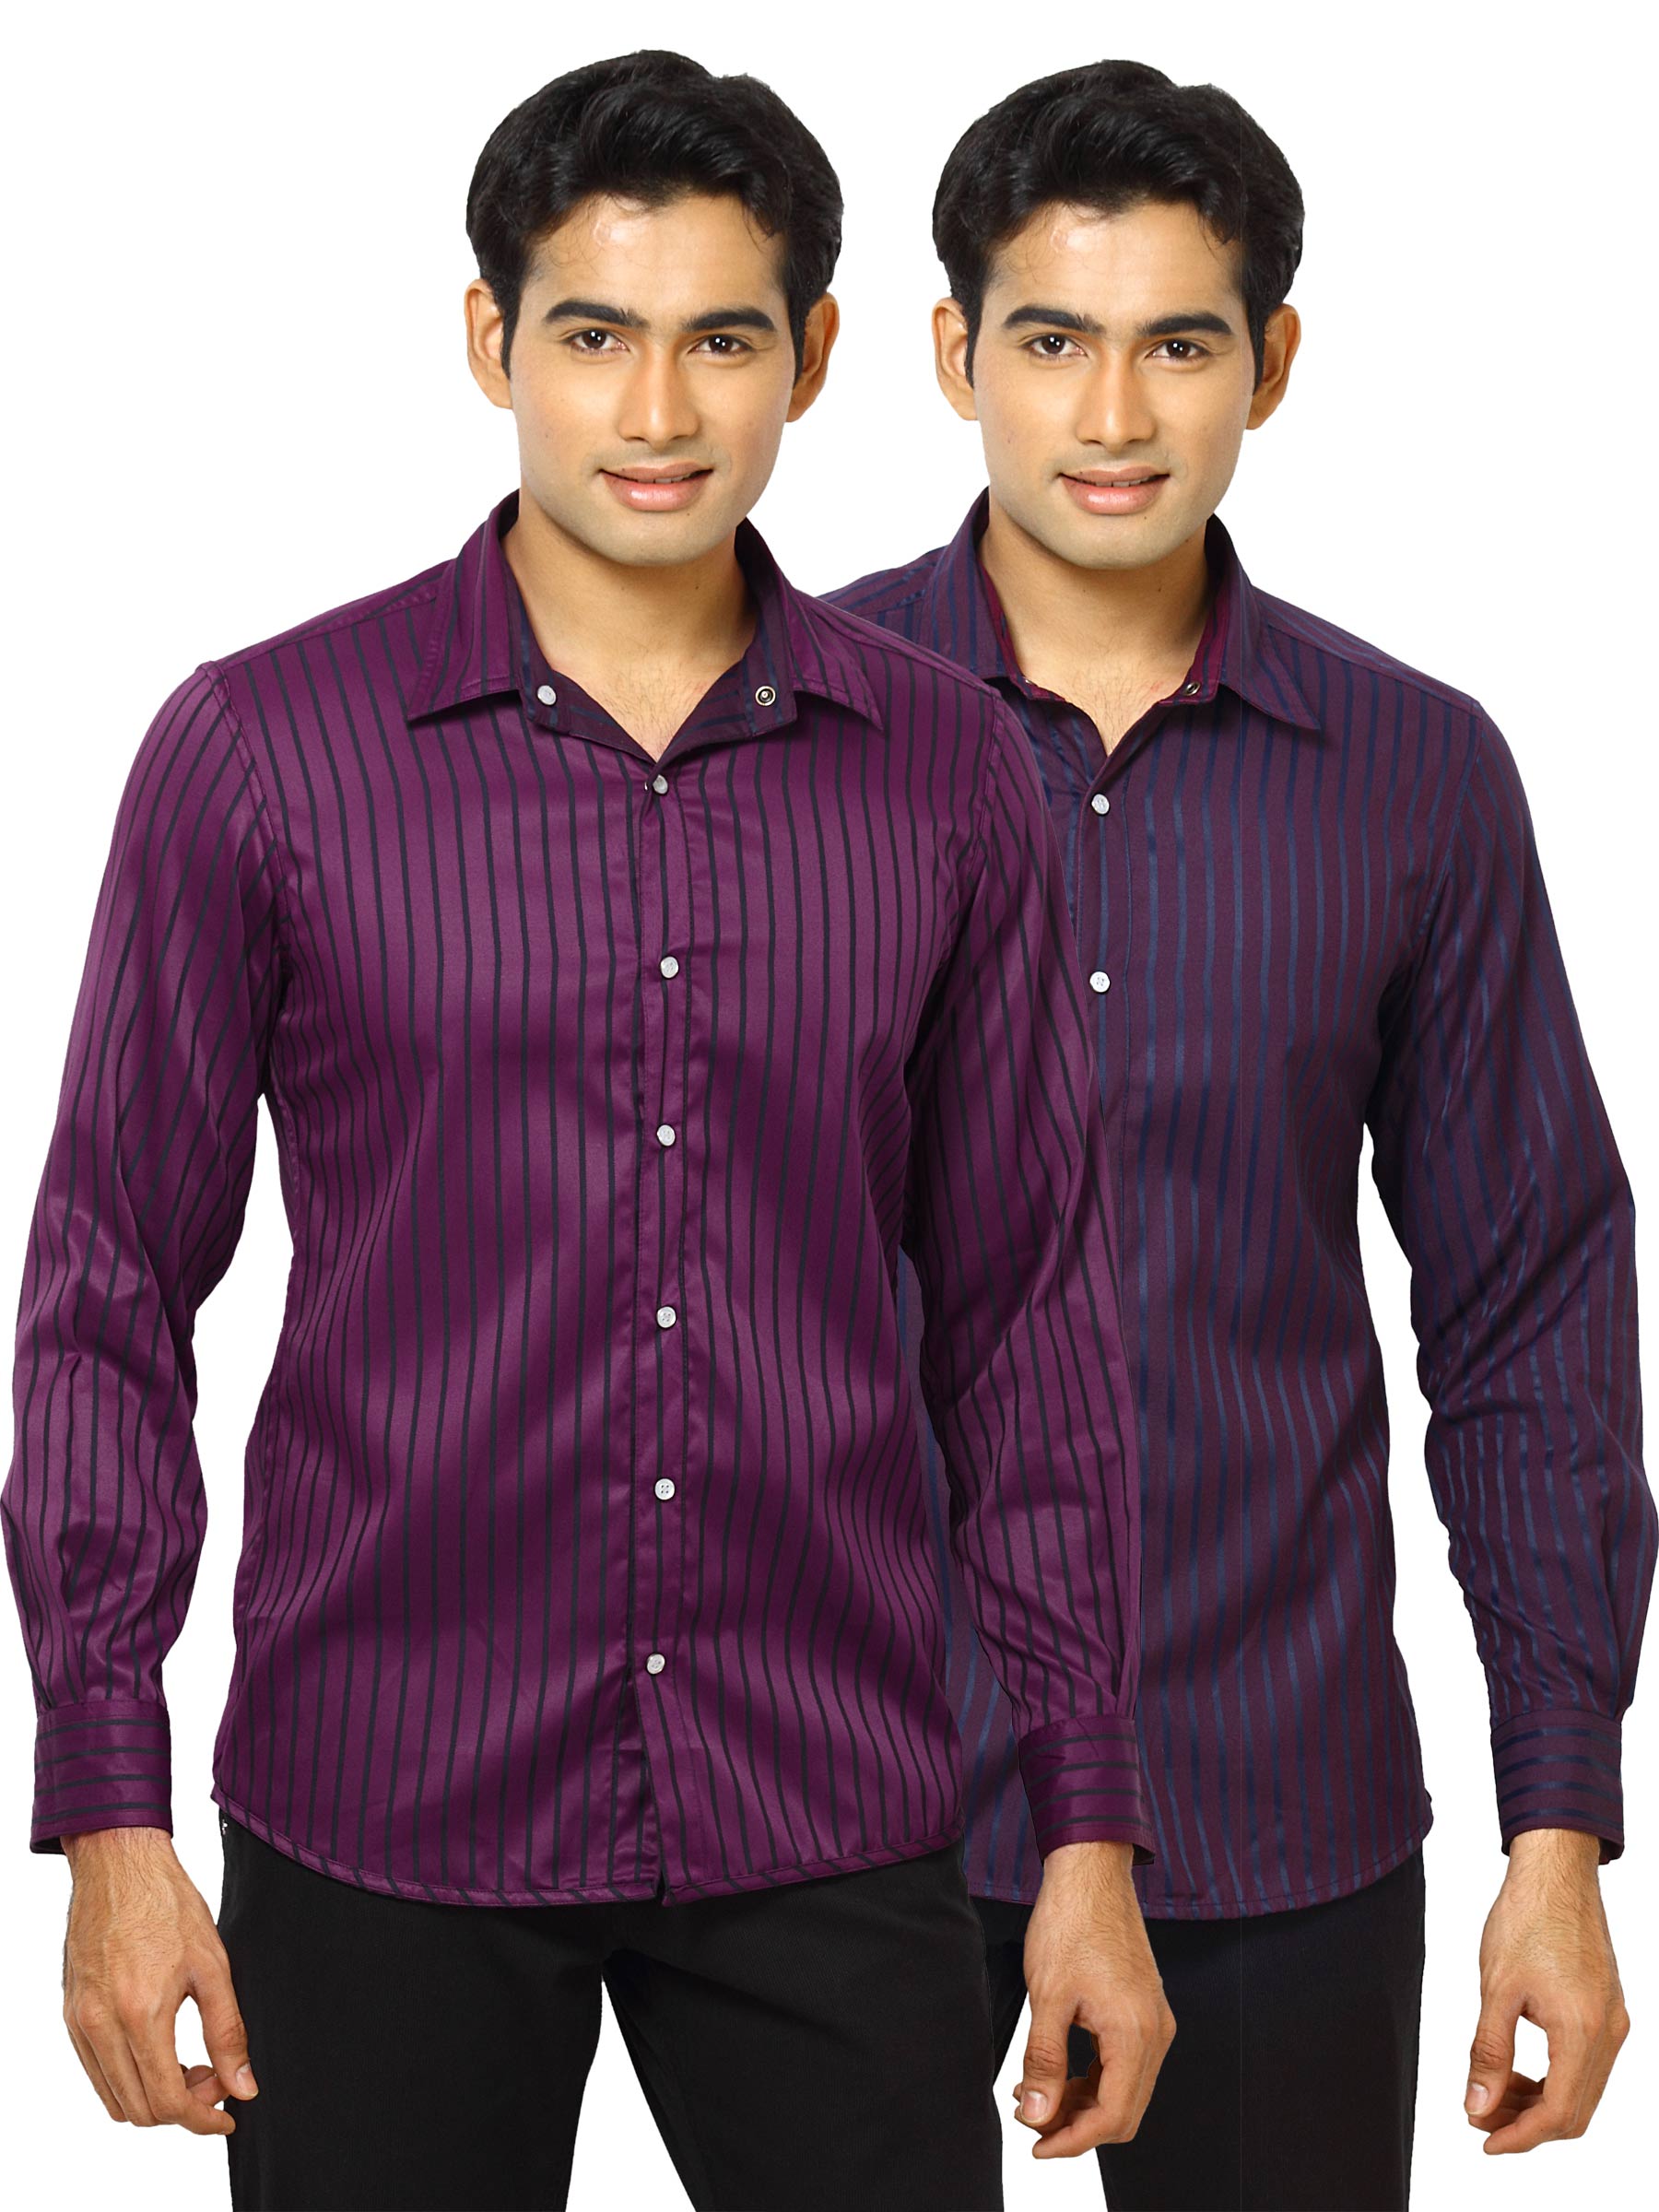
Indigo Nation Men Reversible Bling Blue Shirts
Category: Apparel / Topwear / Shirts
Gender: Men
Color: Blue
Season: Fall 2011
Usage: Casual